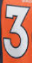
Number: 3